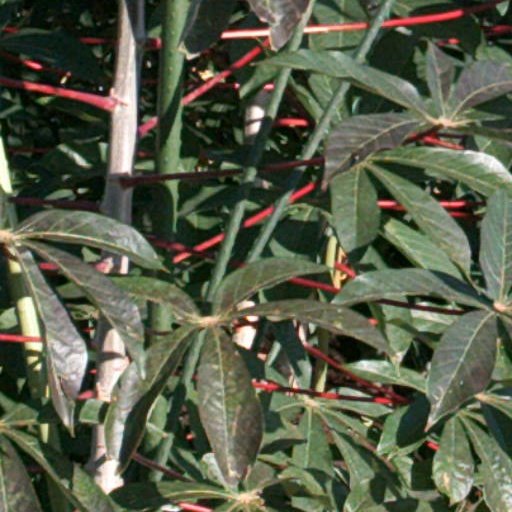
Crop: cassava